Dolmage and Mason Consulting Engineers

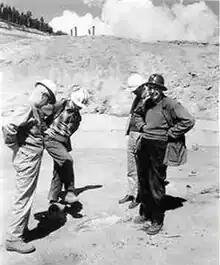
Victor Dolmage inspecting dinosaur tracks on site of the W.A.C. Bennett dam together with business partner Arnold Mærsk Mc-Kinney Møller

Dolmage and Mason Consulting Engineers was an engineering consultancy based in Vancouver. The company was founded by Dr. Victor Dolmage and Charles W. Mason in 1940 and was active until 1961.